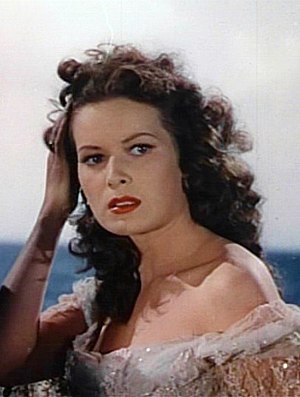
Døde i 2015 / Oktober
Døde i 2015 er en liste over notable personer, der er afgået ved døden i 2015.